Three virgins of Tuburga

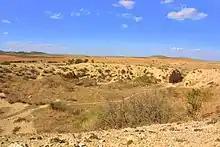
Ruins of the Thuburbo Maius Amphitheatre

Maxima, aged 14, and Donatilla were residents of Tuburga, a Roman colony in Africa Proconsularis, six miles southwest of Carthage. When an edict was issued for the townsfolk to sacrifice to the Roman gods the girls refused, after which they were tried and sentenced by Proconsul Anullinus. At some stage during their imprisonment, the pair met Secunda, aged 12. It is assumed that she was arrested separately since she is not mentioned in the proconsular interview.